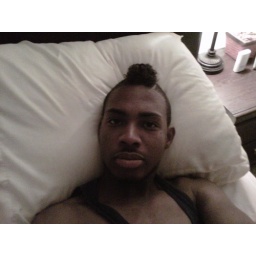
I it home in the bed